Sam Reid (actor)

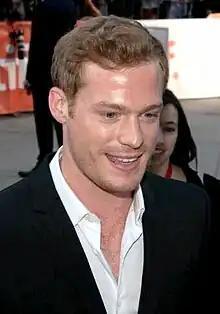
Reid at TIFF 2013

Sam Reid (born 19 February 1987) is an Australian actor. He is best known for playing Lestat de Lioncourt in the AMC drama series "Interview with the Vampire" (2022–present), for which he received a Critics' Choice Television Award nomination. He received three AACTA Award nominations for his leading roles in "The Newsreader" (2021–2025) and "Lambs of God" (2019). Reid also played John Davinier in "Belle" (2013) and Hugo Fraser-Tyrwhitt in "The Riot Club" (2014).